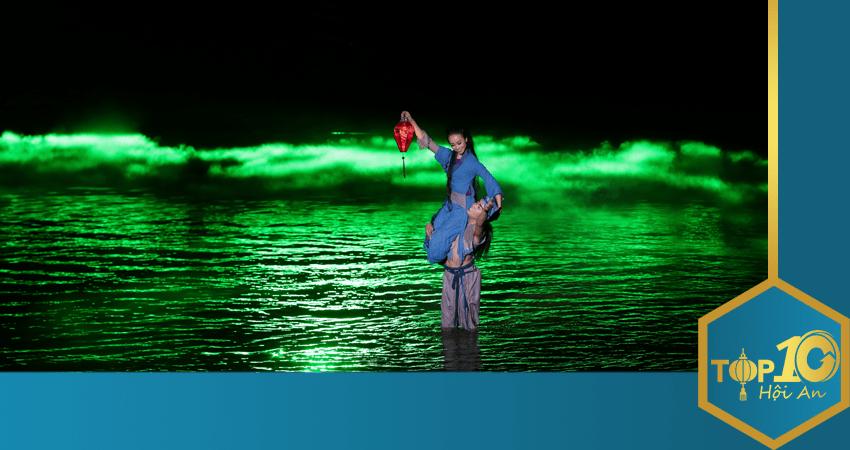
có một cô gái đang được bế ở trên vai của một chàng trai